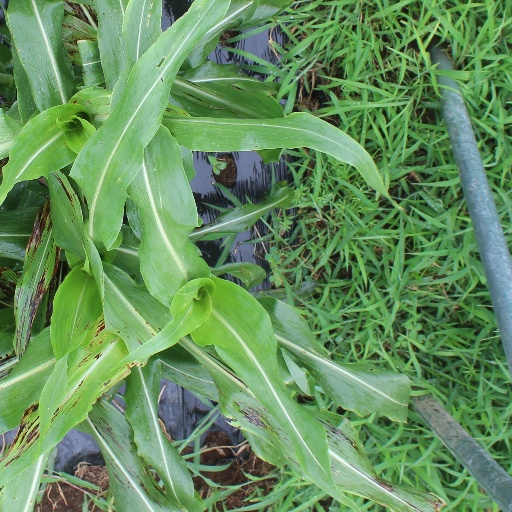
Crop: sorghum